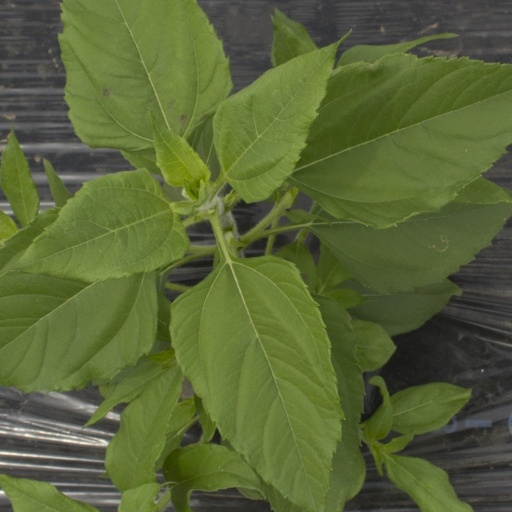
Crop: Jerusalem artichoke